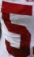
Number: 5